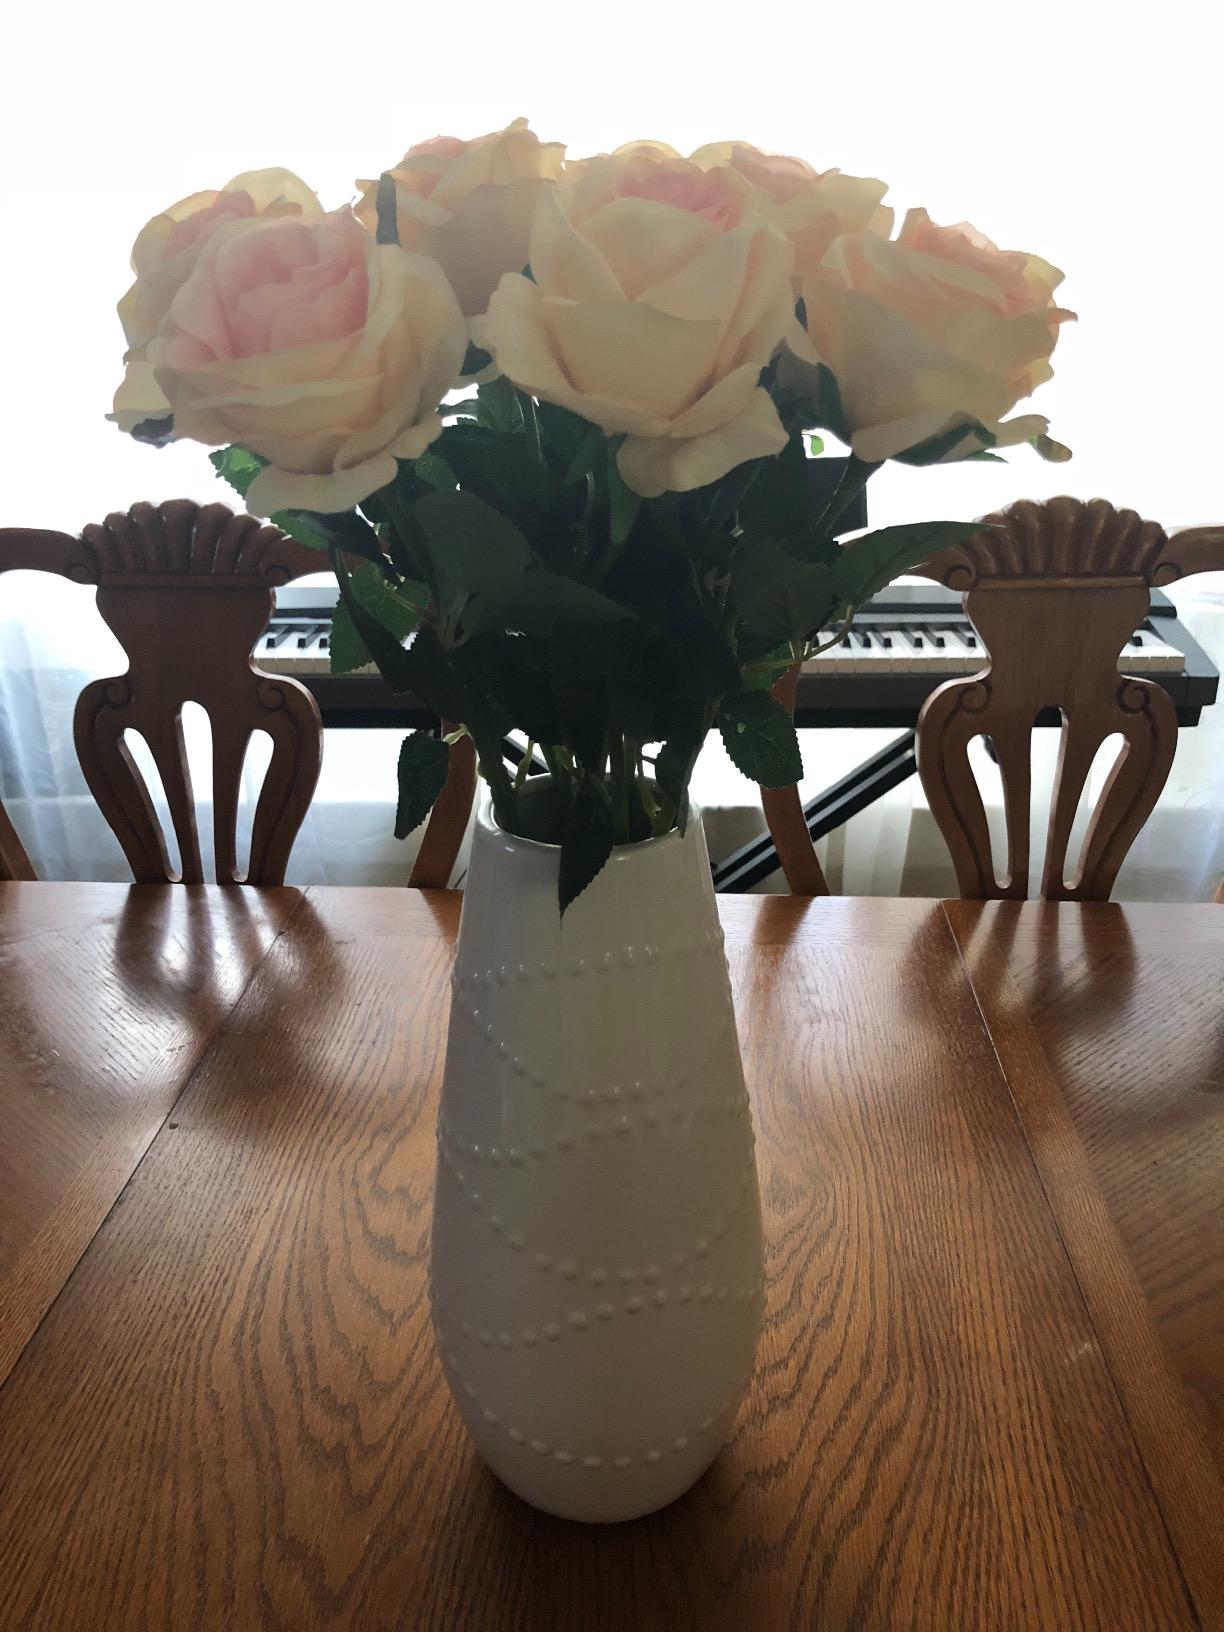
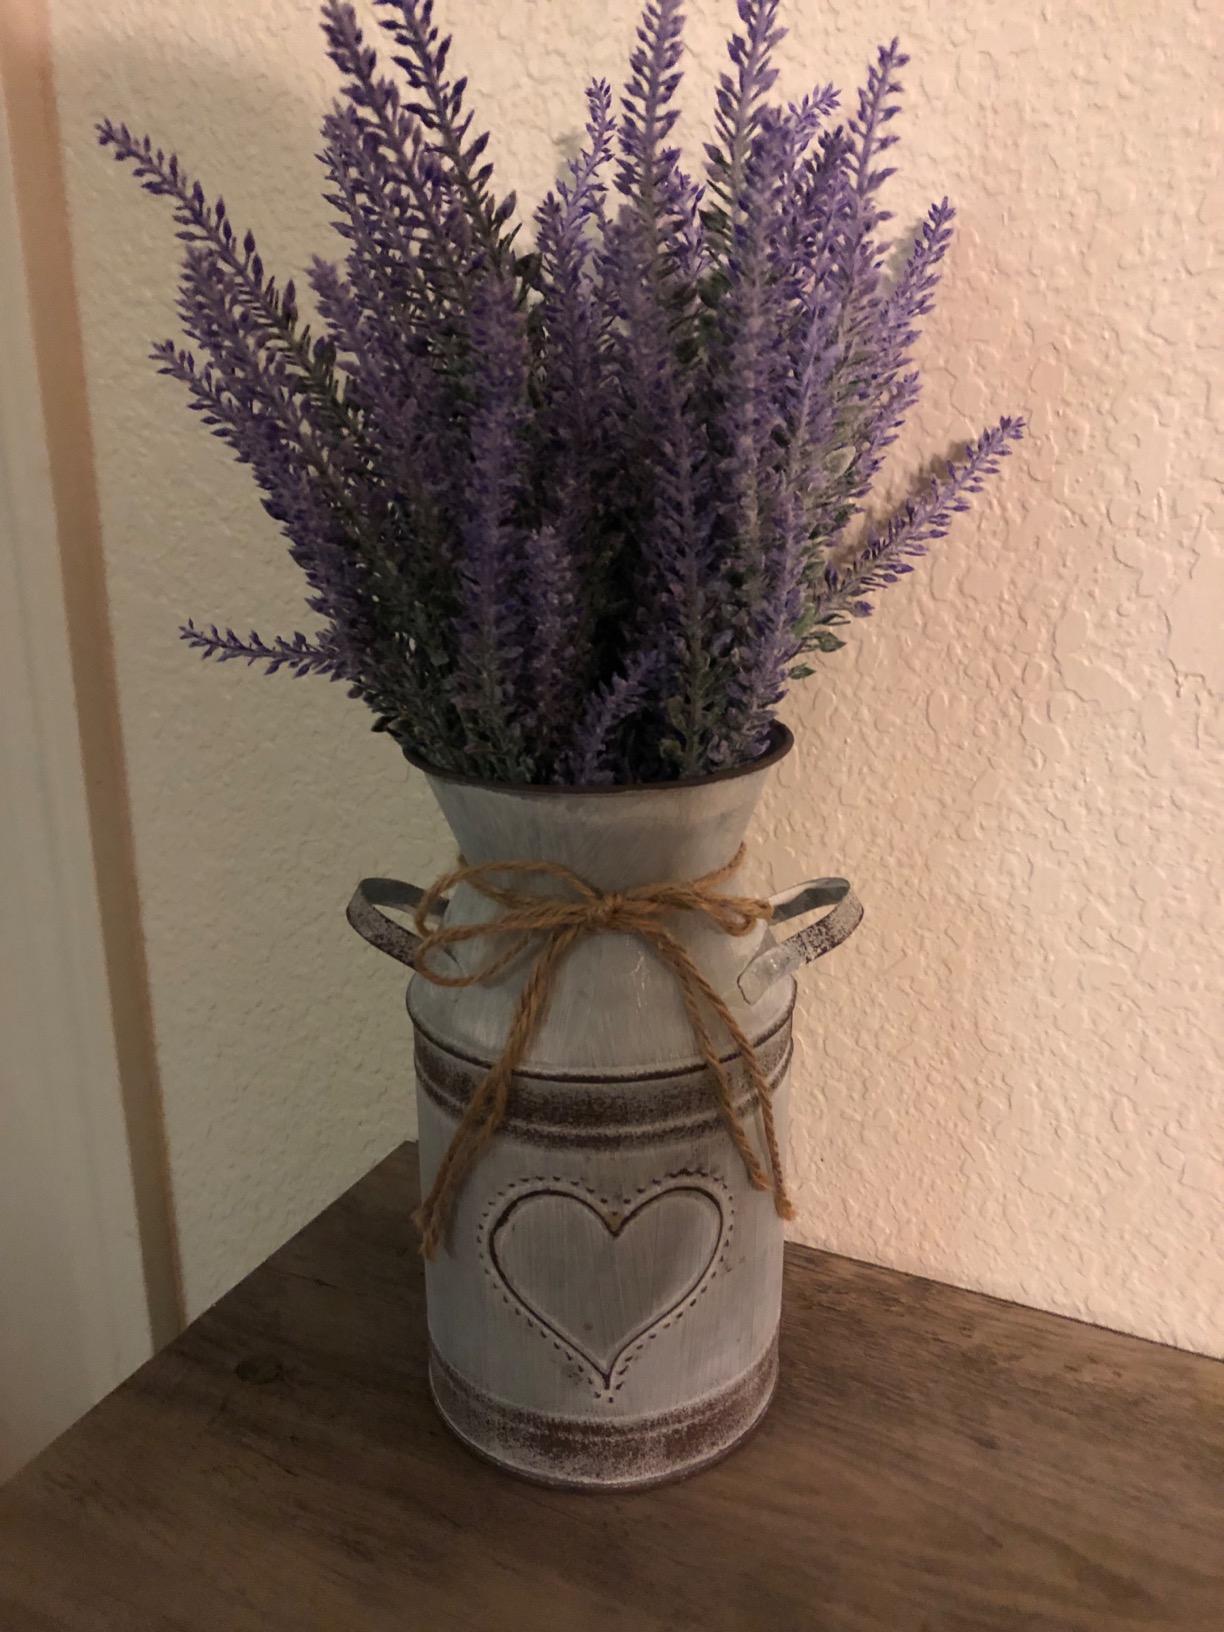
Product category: vase
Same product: no